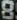
Number: 8